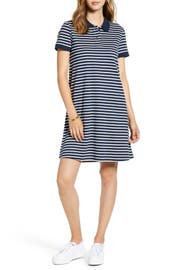
sunny day call for stripey dress and this polo inspired version done in an oh so soft cotton knit is here for the season